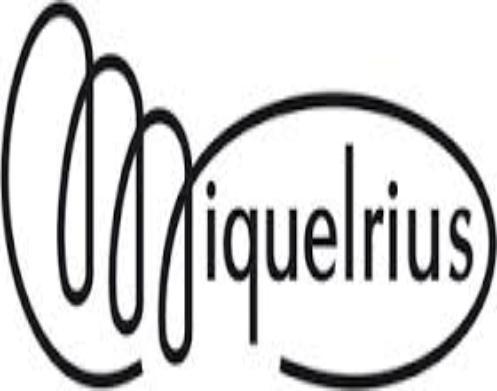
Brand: miquelrius-1
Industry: Necessities